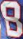
Number: 8